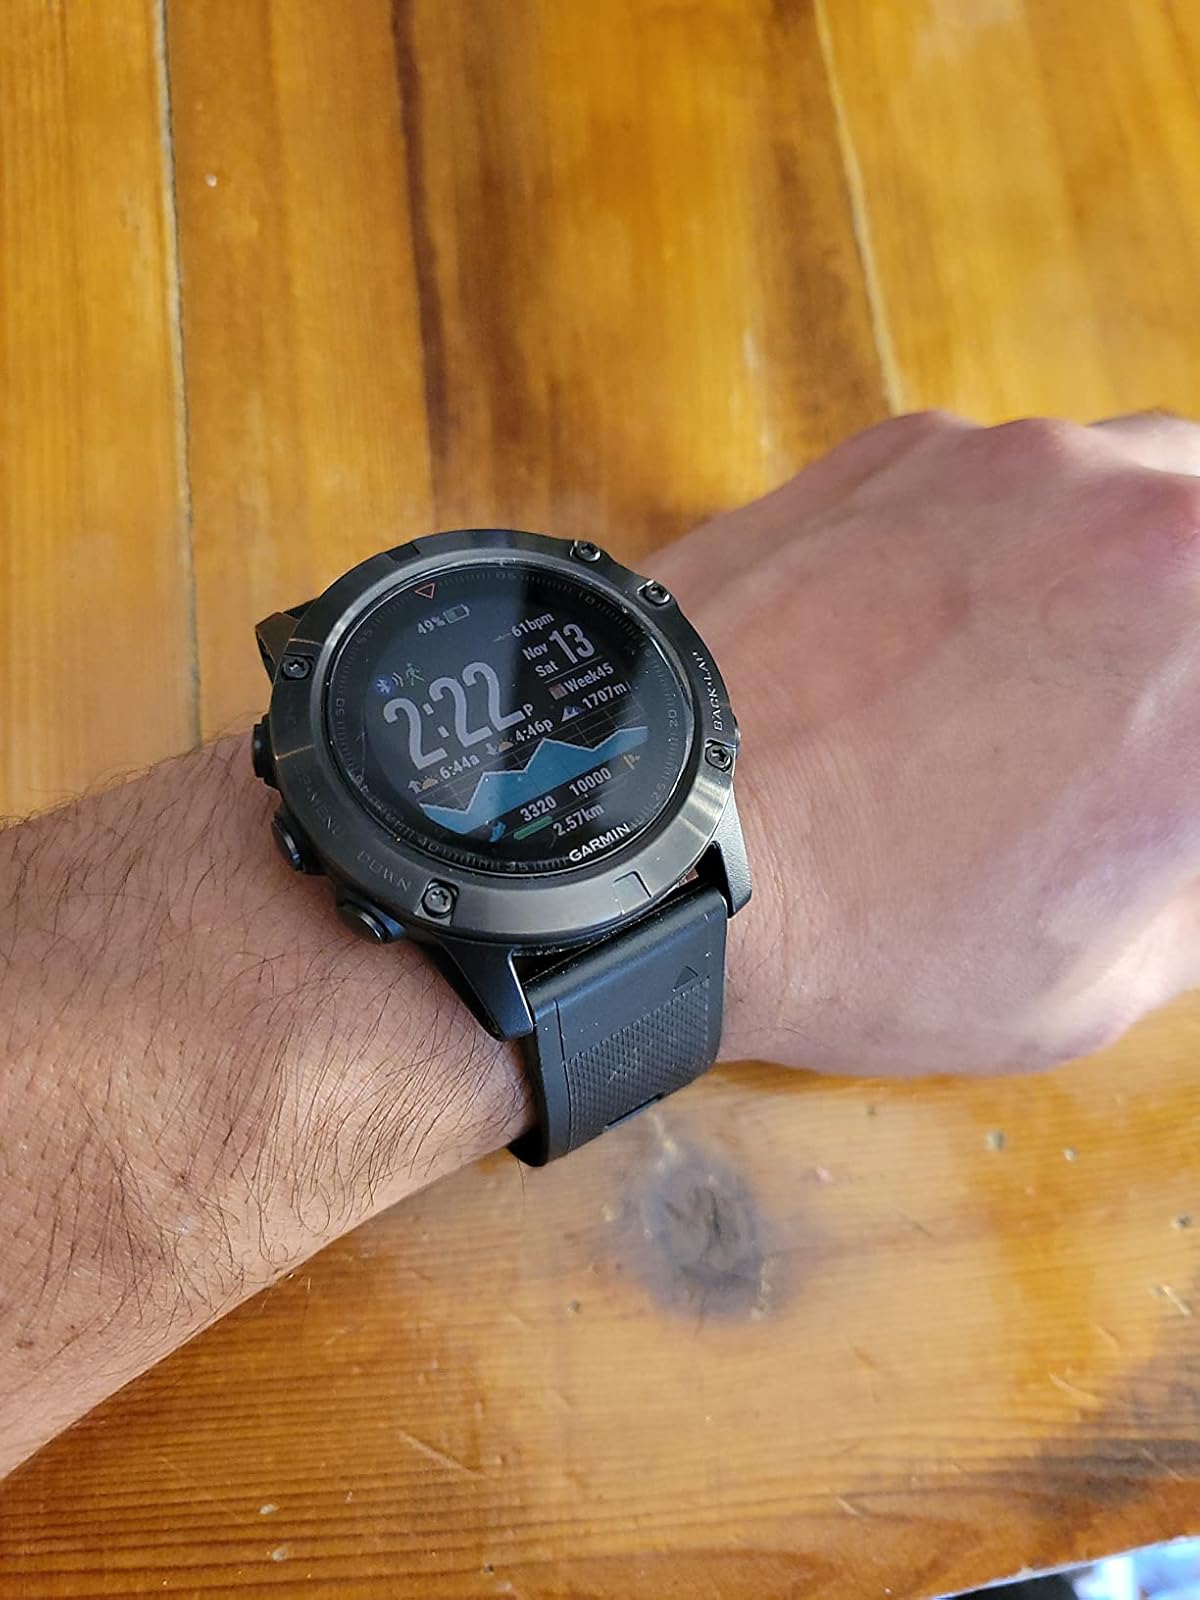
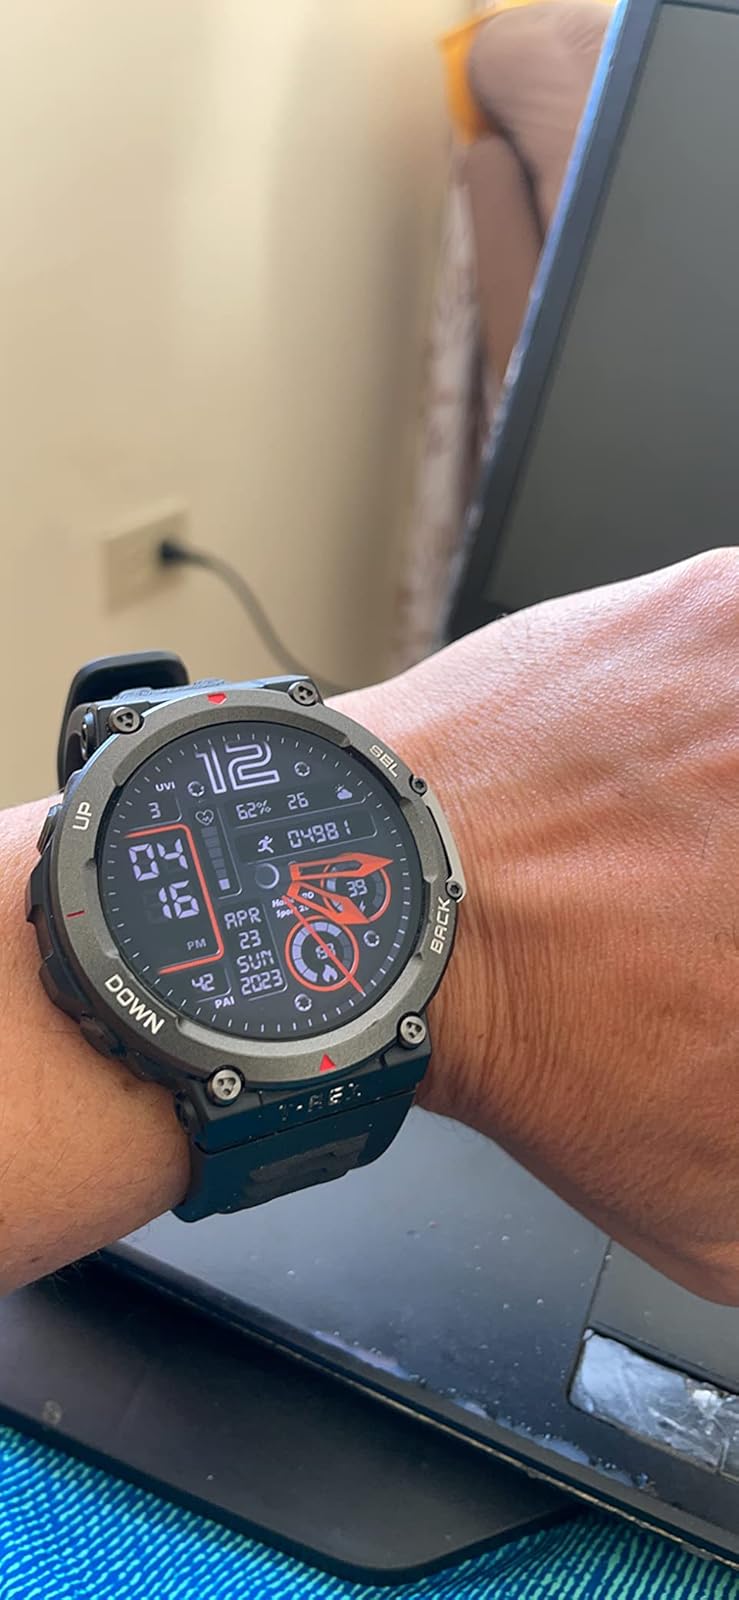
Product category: smartwatch
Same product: no